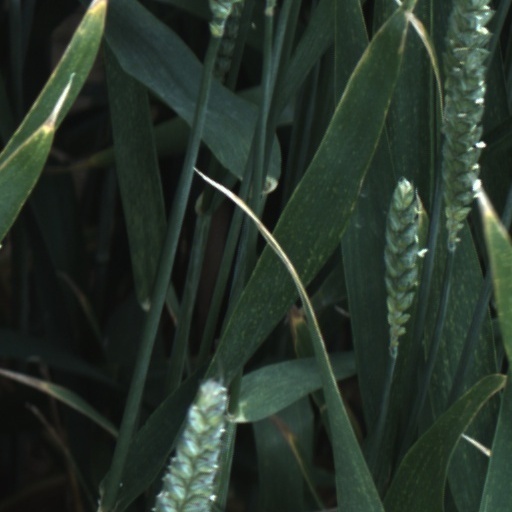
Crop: wheat